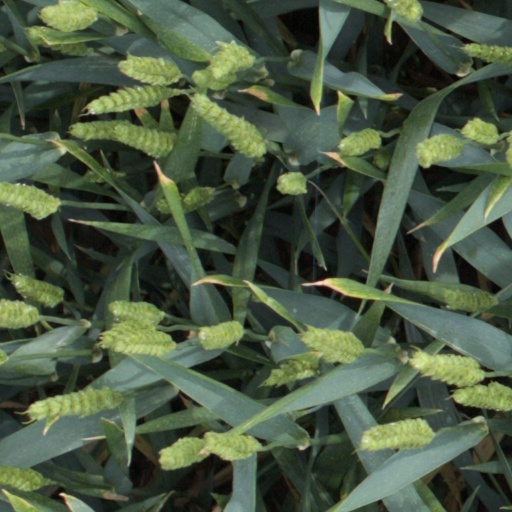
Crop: wheat